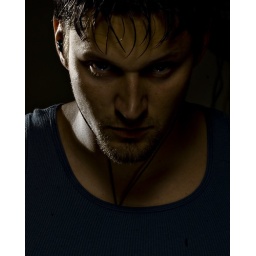
Strobist: Two SB800 Speedlights. One to camera left behind subject bare at 1/2 power. One above camera through soft box at full power.